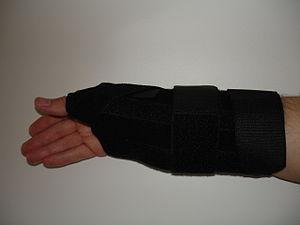
Attelle d'immobilisation poignet-pouce
Une attelle est un dispositif destiné à contenir un membre ou une articulation. Les attelles sont utilisées principalement lors d'atteinte ou suspicion d'atteinte traumatique. Elles se portent également après que le diagnostic médical est posé, notamment dans les cas de rhumatisme pour mettre au repos l'articulation, de tendinite, de fracture, de sutures tendineuses, de flexum pour gagner une plus grande amplitude articulaire. L'indication du port d'une attelle peut être très diversifiée.